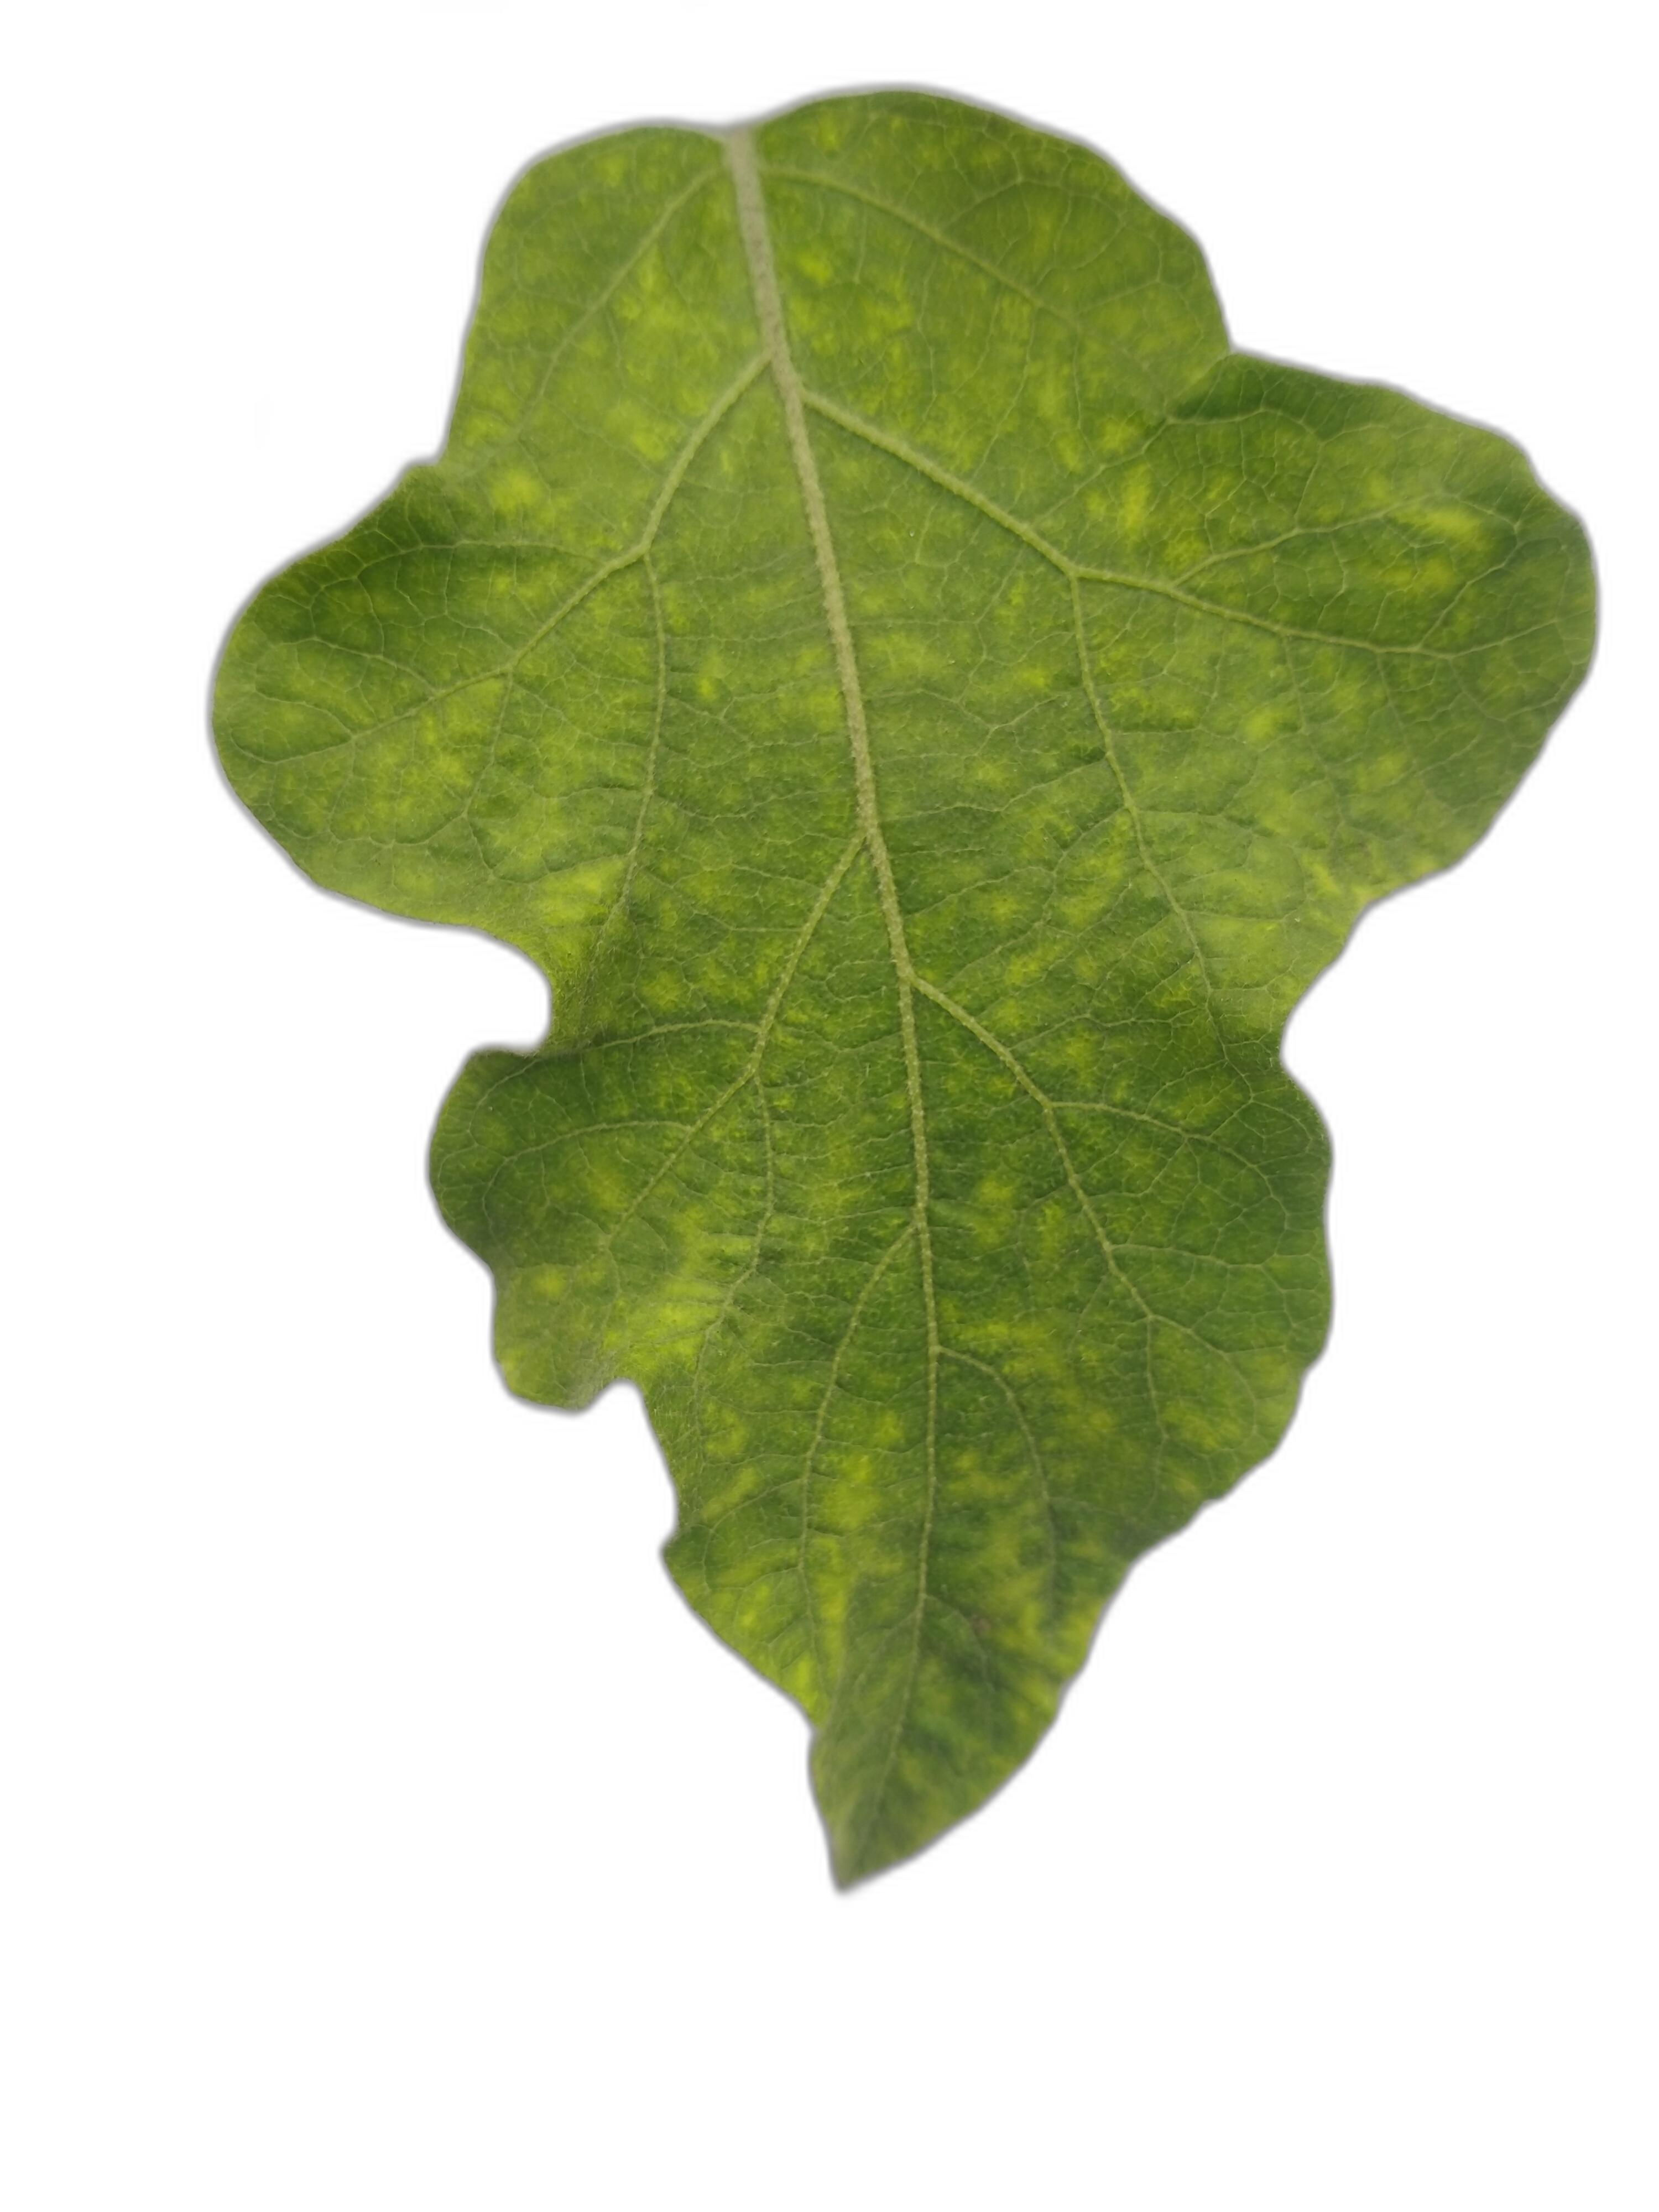
Label: Mosaic Virus Disease